Dictionary of Contemporary Finnish

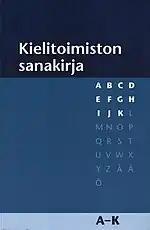
Cover of the first part

Dictionary of Contemporary Finnish (previously known as the New Dictionary of Modern Finnish) is the most recent dictionary of the modern Finnish language. It is edited by the Institute for the Languages of Finland. The current printed edition was first published in 2006 and is based on the 2004 digital version of the same name. The printed version lacks some features of the electronic version, such as the latter's index of Finnish place names ("asuinpaikkahakemisto").